Inositol trisphosphate

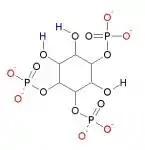
IP anion with oxygen atoms (red) and the hydrogen atoms involved in docking to InsP3R (dark blue) indicated

The docking of IP to its receptor, which is called the inositol trisphosphate receptor (InsP3R), was first studied using deletion mutagenesis in the early 1990s. Studies focused on the N-terminus side of the IP receptor. In 1997 researchers localized the region of the IP receptor involved with binding of IP to between amino acid residues 226 and 578 in 1997. Considering that IP is a negatively charged molecule, positively charged amino acids such as arginine and lysine were believed to be involved. Two arginine residues at position 265 and 511 and one lysine residue at position 508 were found to be key in IP docking. Using a modified form of IP, it was discovered that all three phosphate groups interact with the receptor, but not equally. Phosphates at the 4th and 5th positions interact more extensively than the phosphate at the 1st position and the hydroxyl group at the 6th position of the inositol ring.